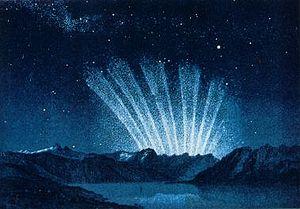
La Grande comète de 1744, dont la désignation officielle est C/1743 X1, et qui est également appelée Comète de Chéseaux ou Comète Klinkenberg-Chéseaux, est une comète spectaculaire qui fut observée entre fin 1743 et début 1744. Elle fut découverte indépendamment fin novembre 1743 par Jan de Munck, dans la seconde semaine de décembre par Dirk Klinkenberg, et, quatre jours plus tard, par Jean Philippe Loys de Cheseaux. Elle devint visible à l'œil nu pendant plusieurs mois en 1744 et montra des effets spectaculaires et inhabituels dans le ciel. Sa magnitude absolue — ou luminosité intrinsèque — de 0,5 est la sixième plus élevée des valeurs enregistrées historiquement. Sa magnitude apparente pourrait avoir atteint une valeur de -7, la conduisant à être classée parmi les "grandes comètes". Cette comète est particulièrement célèbre pour avoir développé un 'éventail' de six queues après avoir atteint son périhélie.